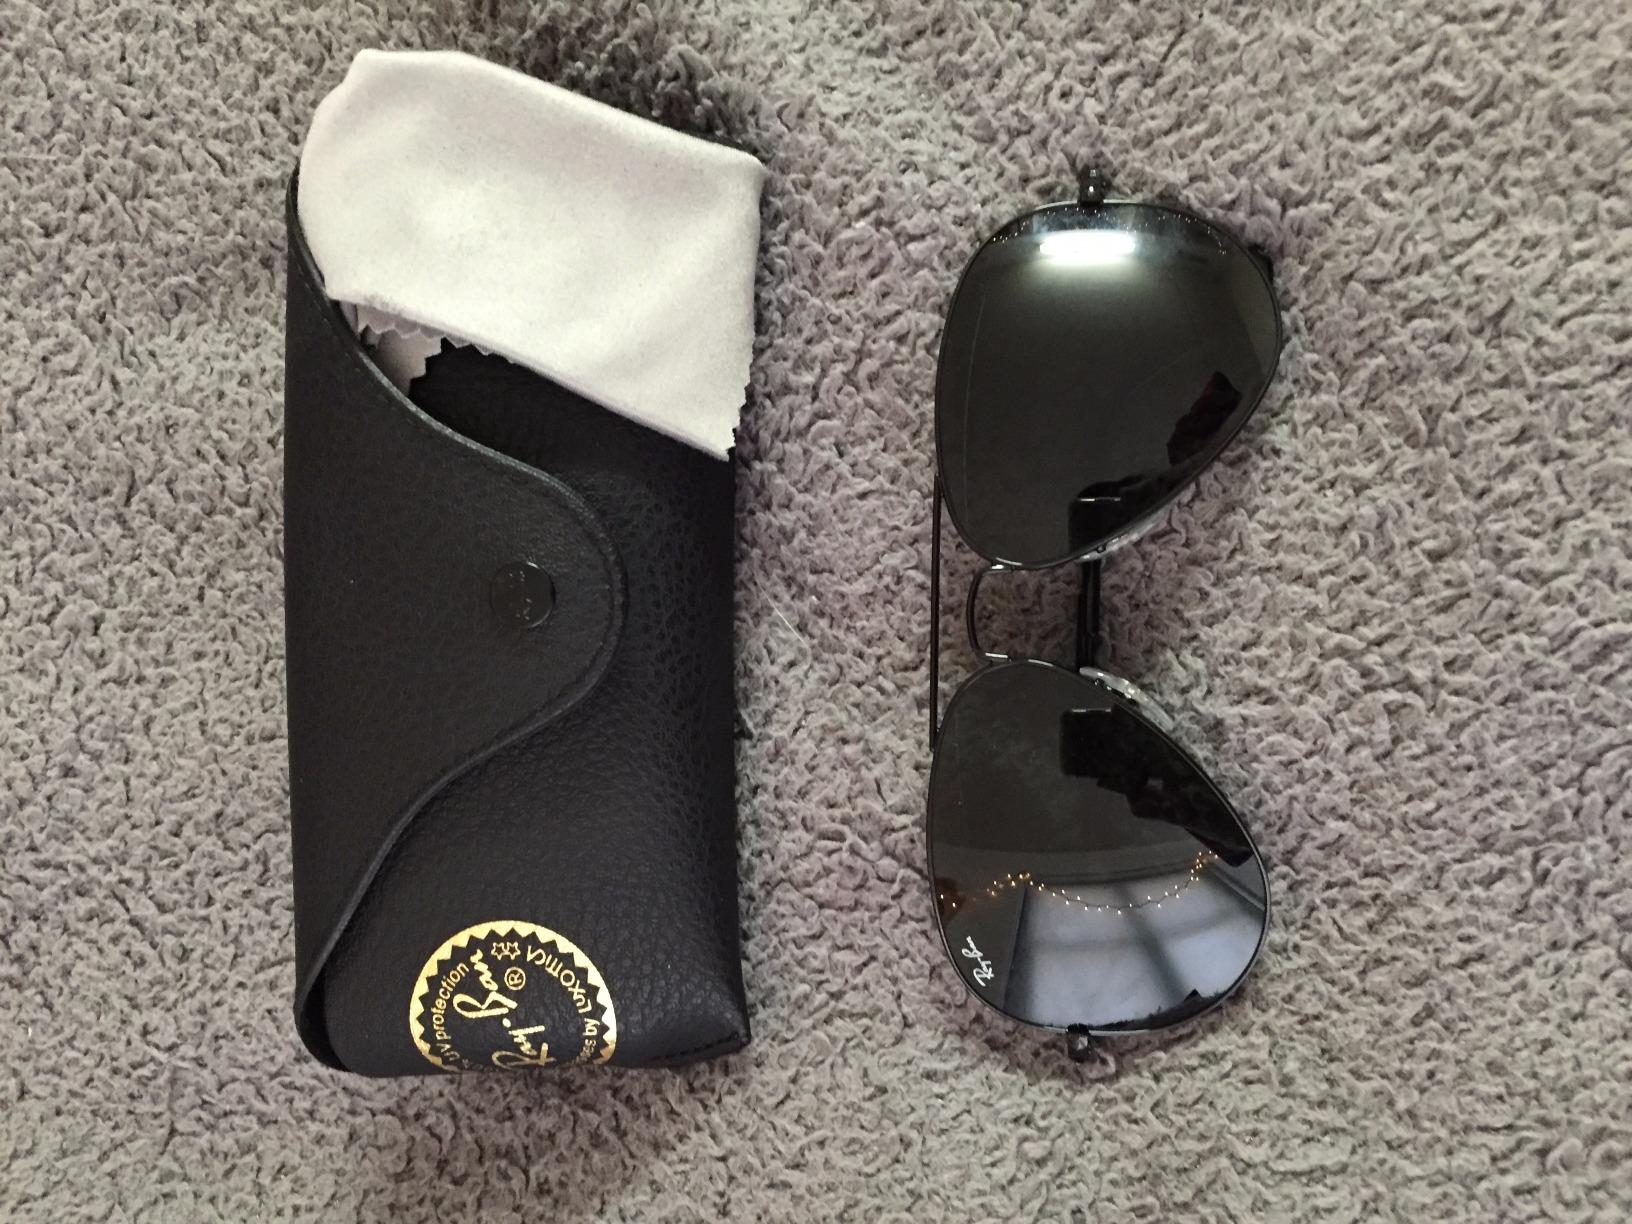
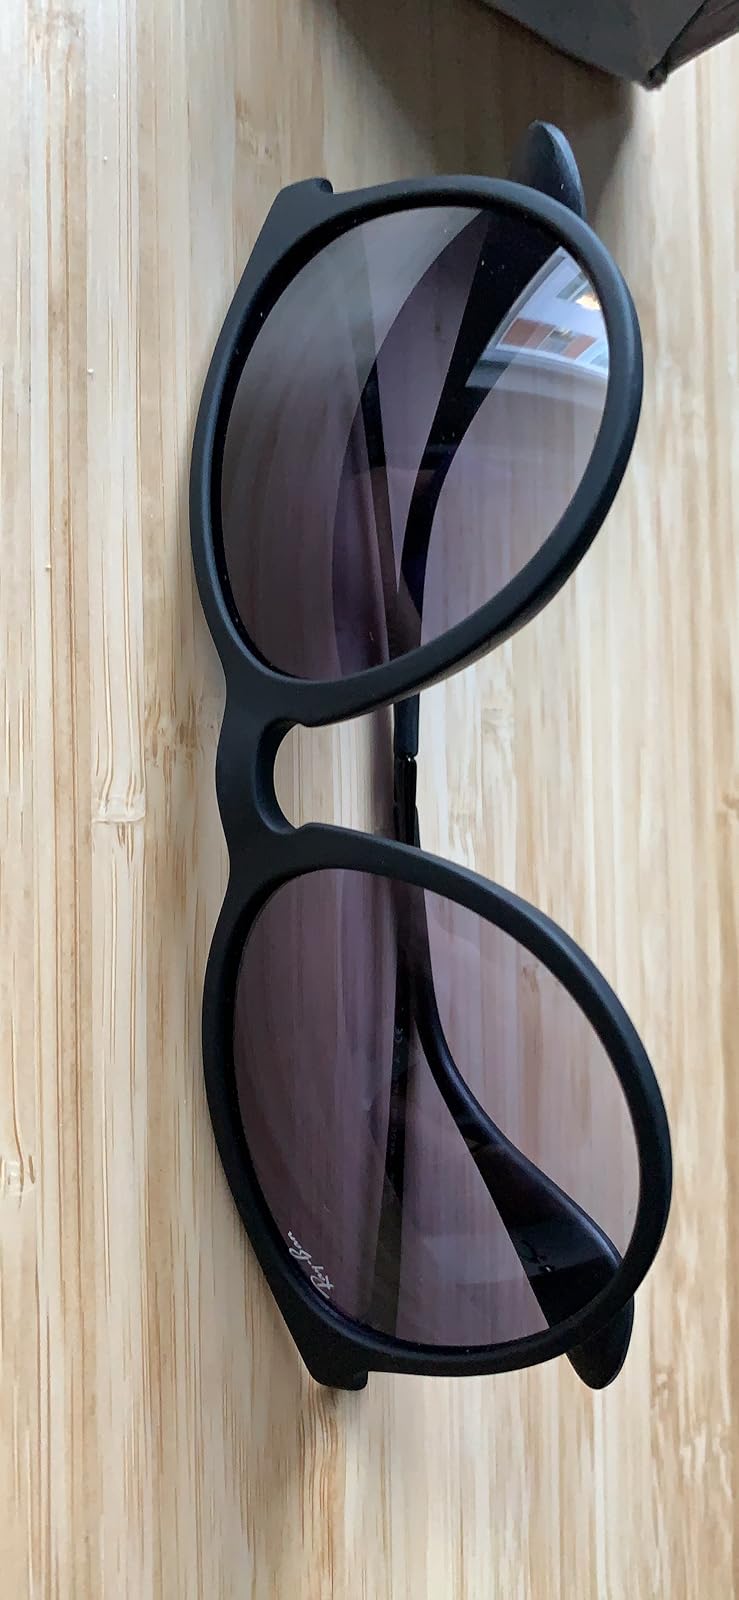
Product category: accessories_sunglasses
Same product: no